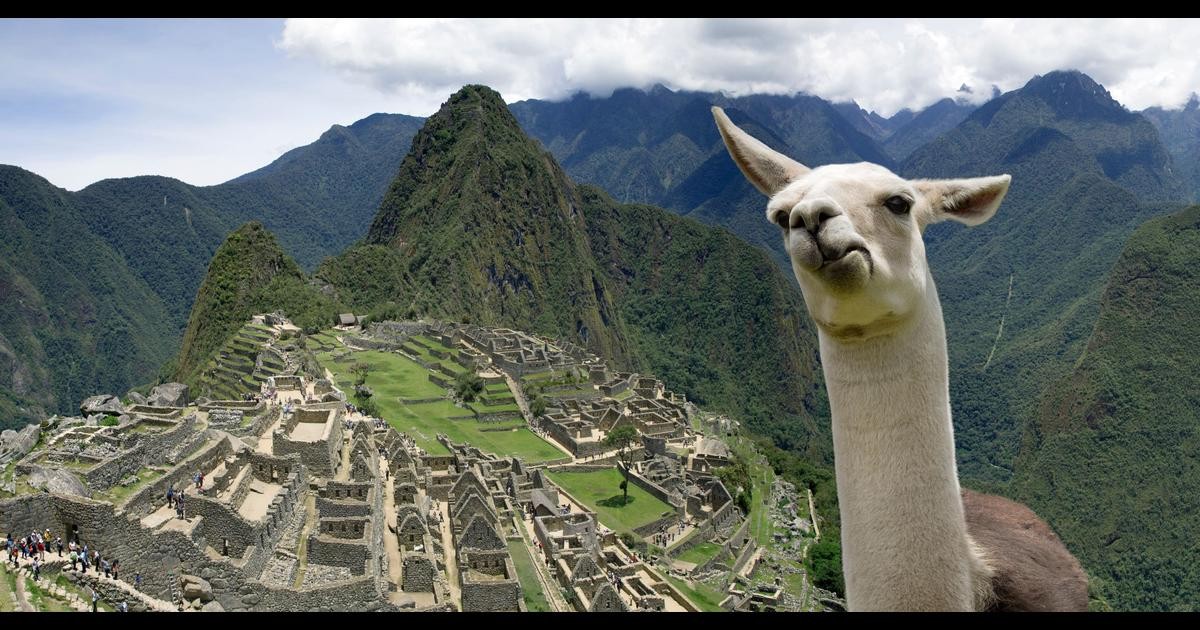
Landmark: Machu Picchu